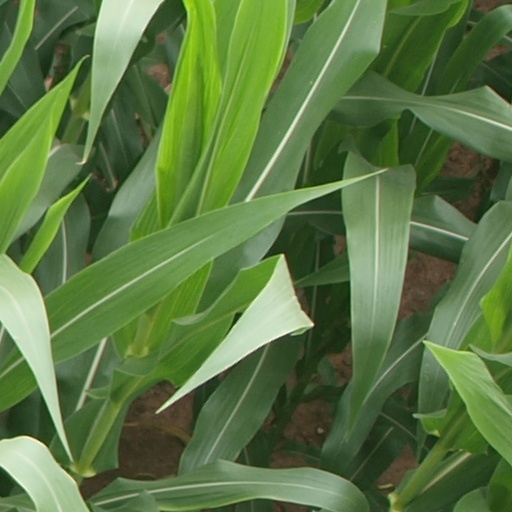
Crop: maize; corn